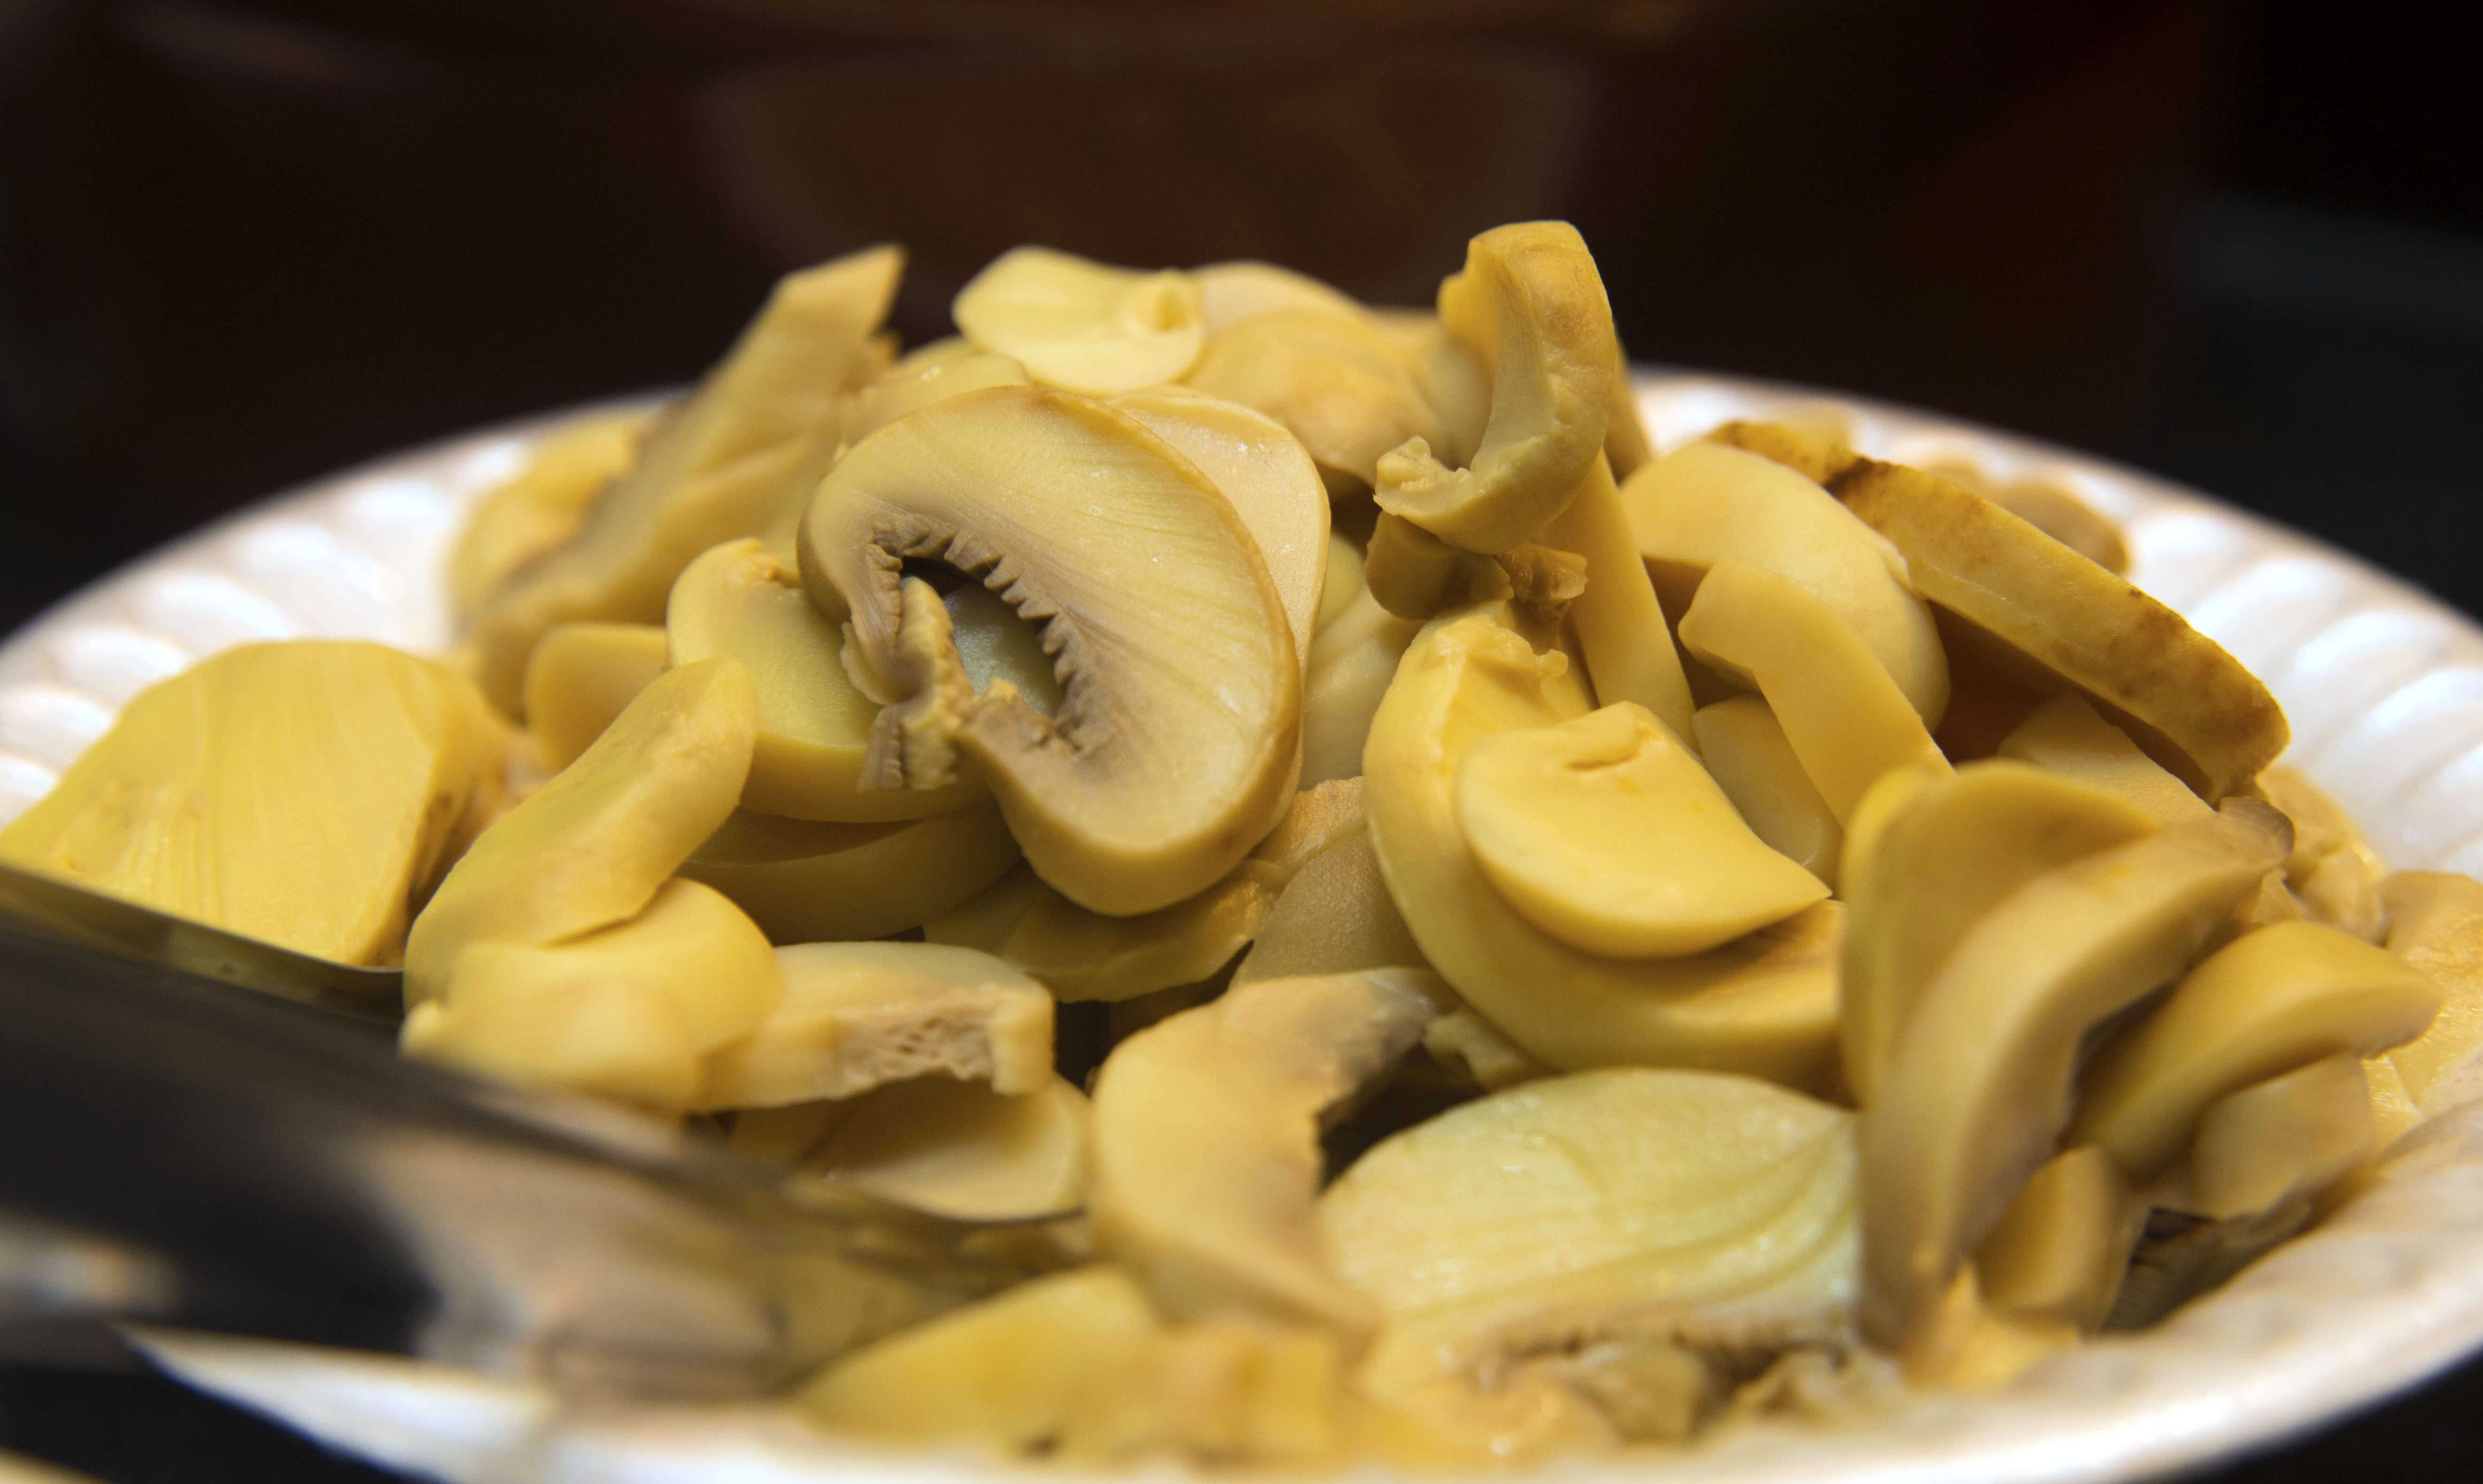
food, mushroom, vegetable, dish, cuisine, ingredient, vegetarian food